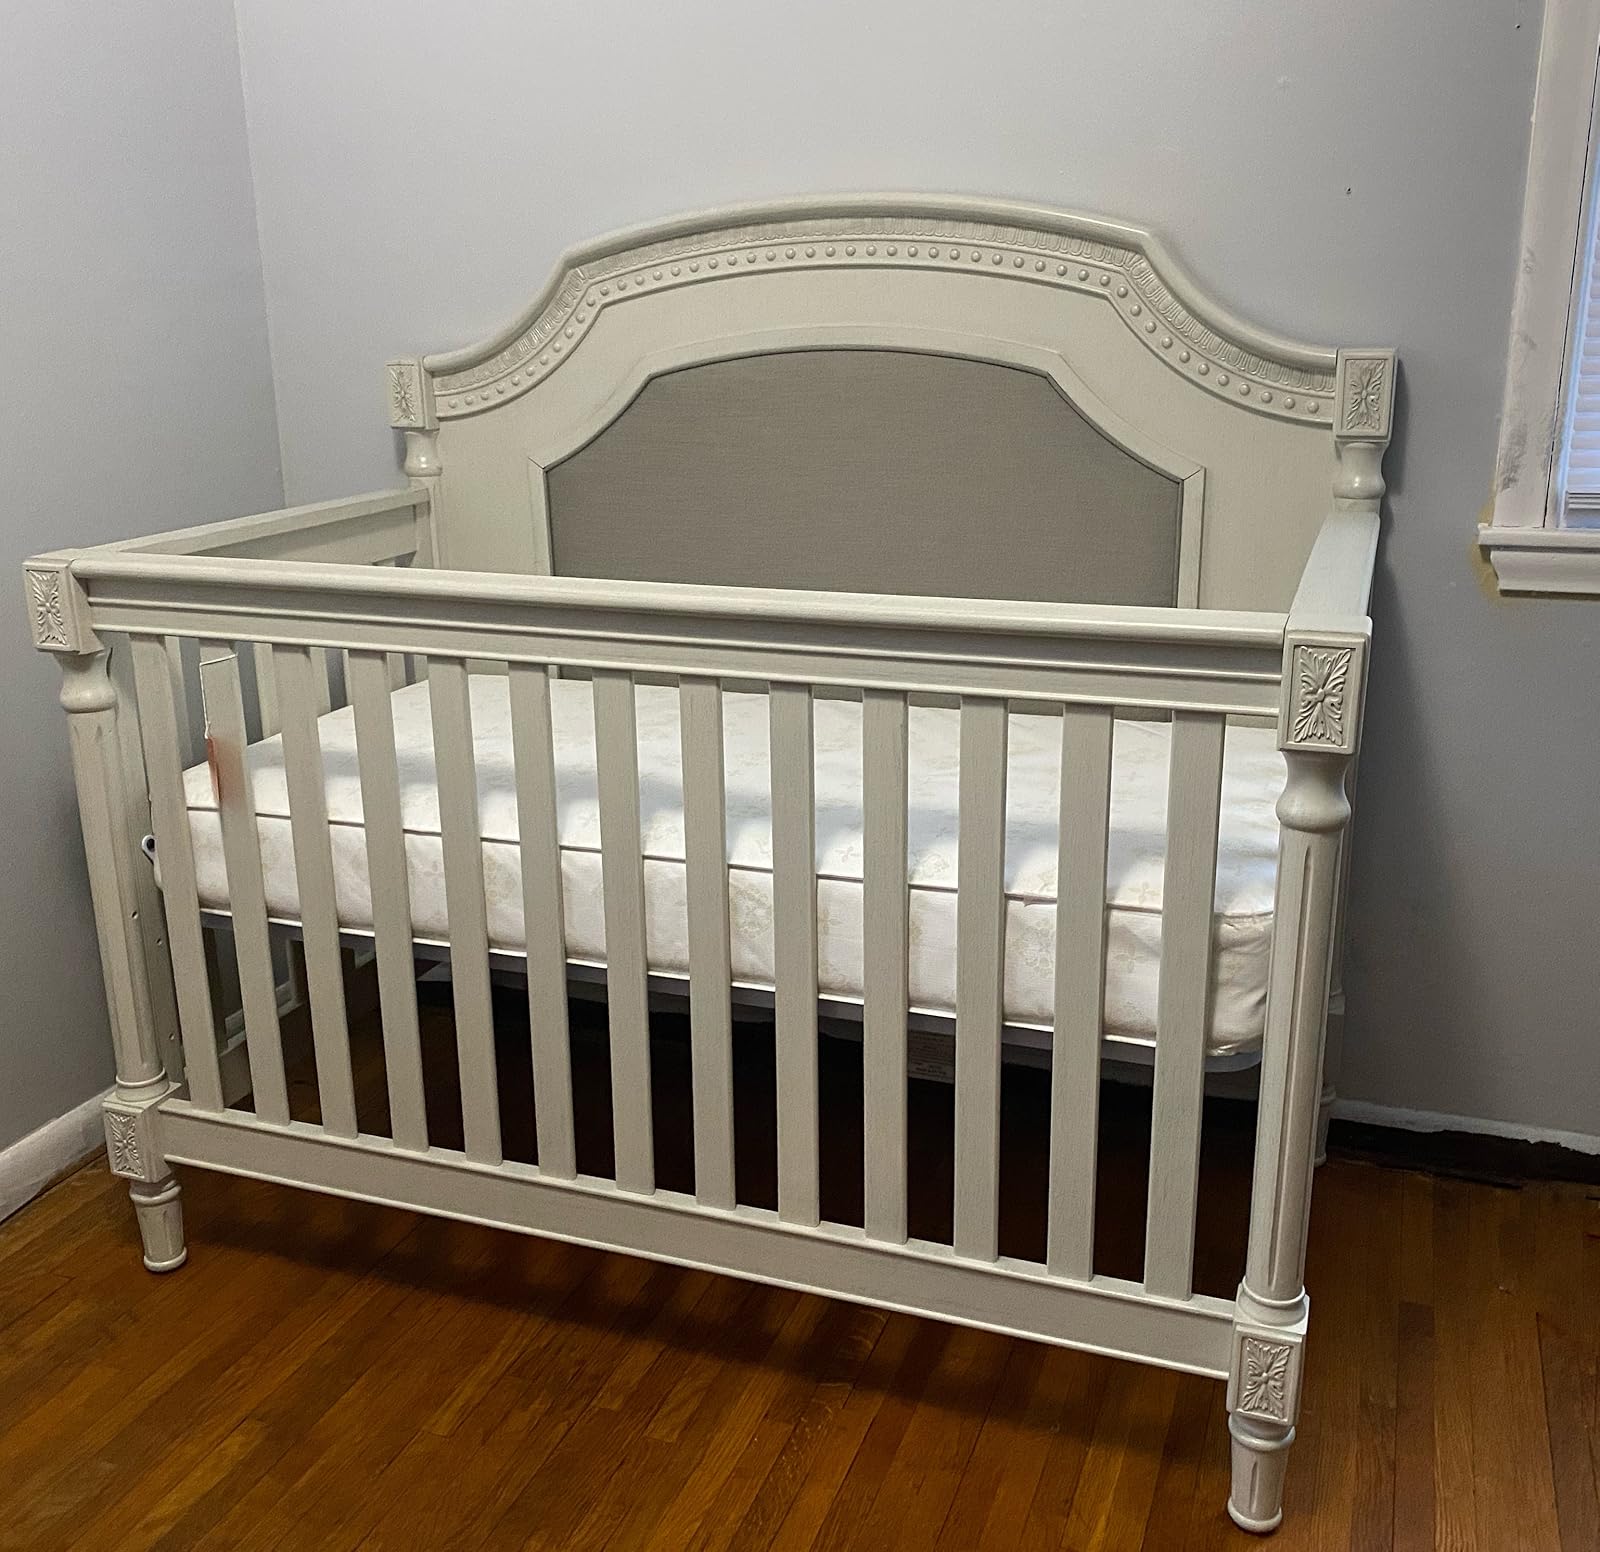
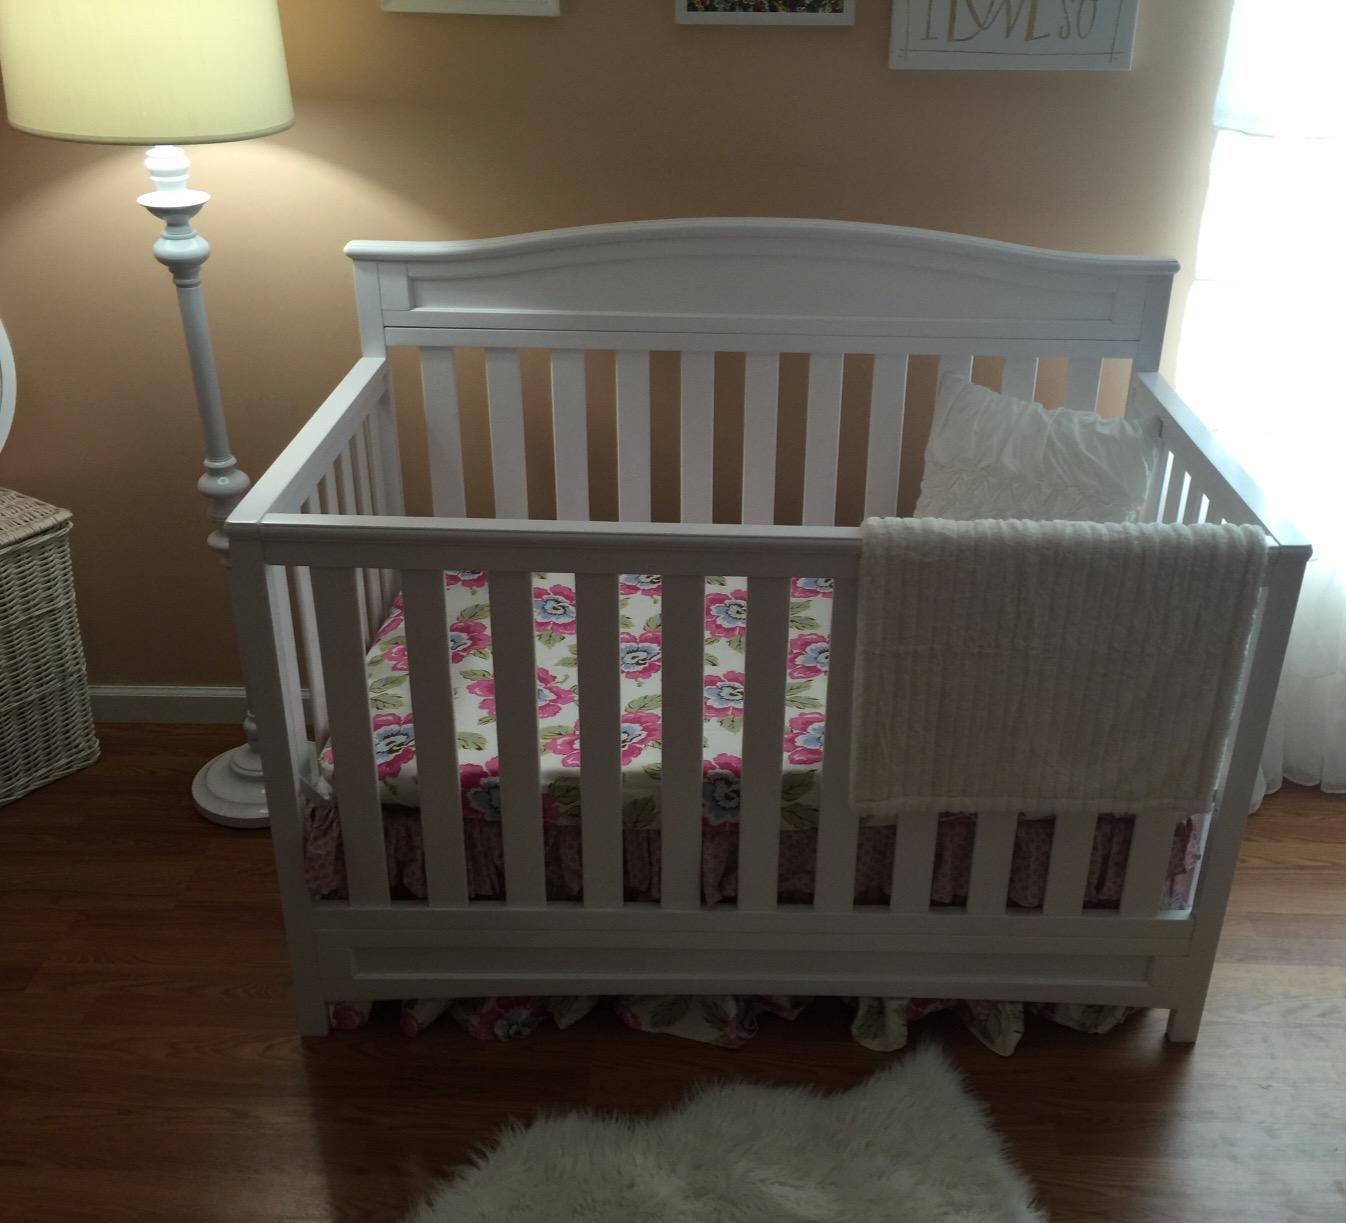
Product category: products_crib
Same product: no